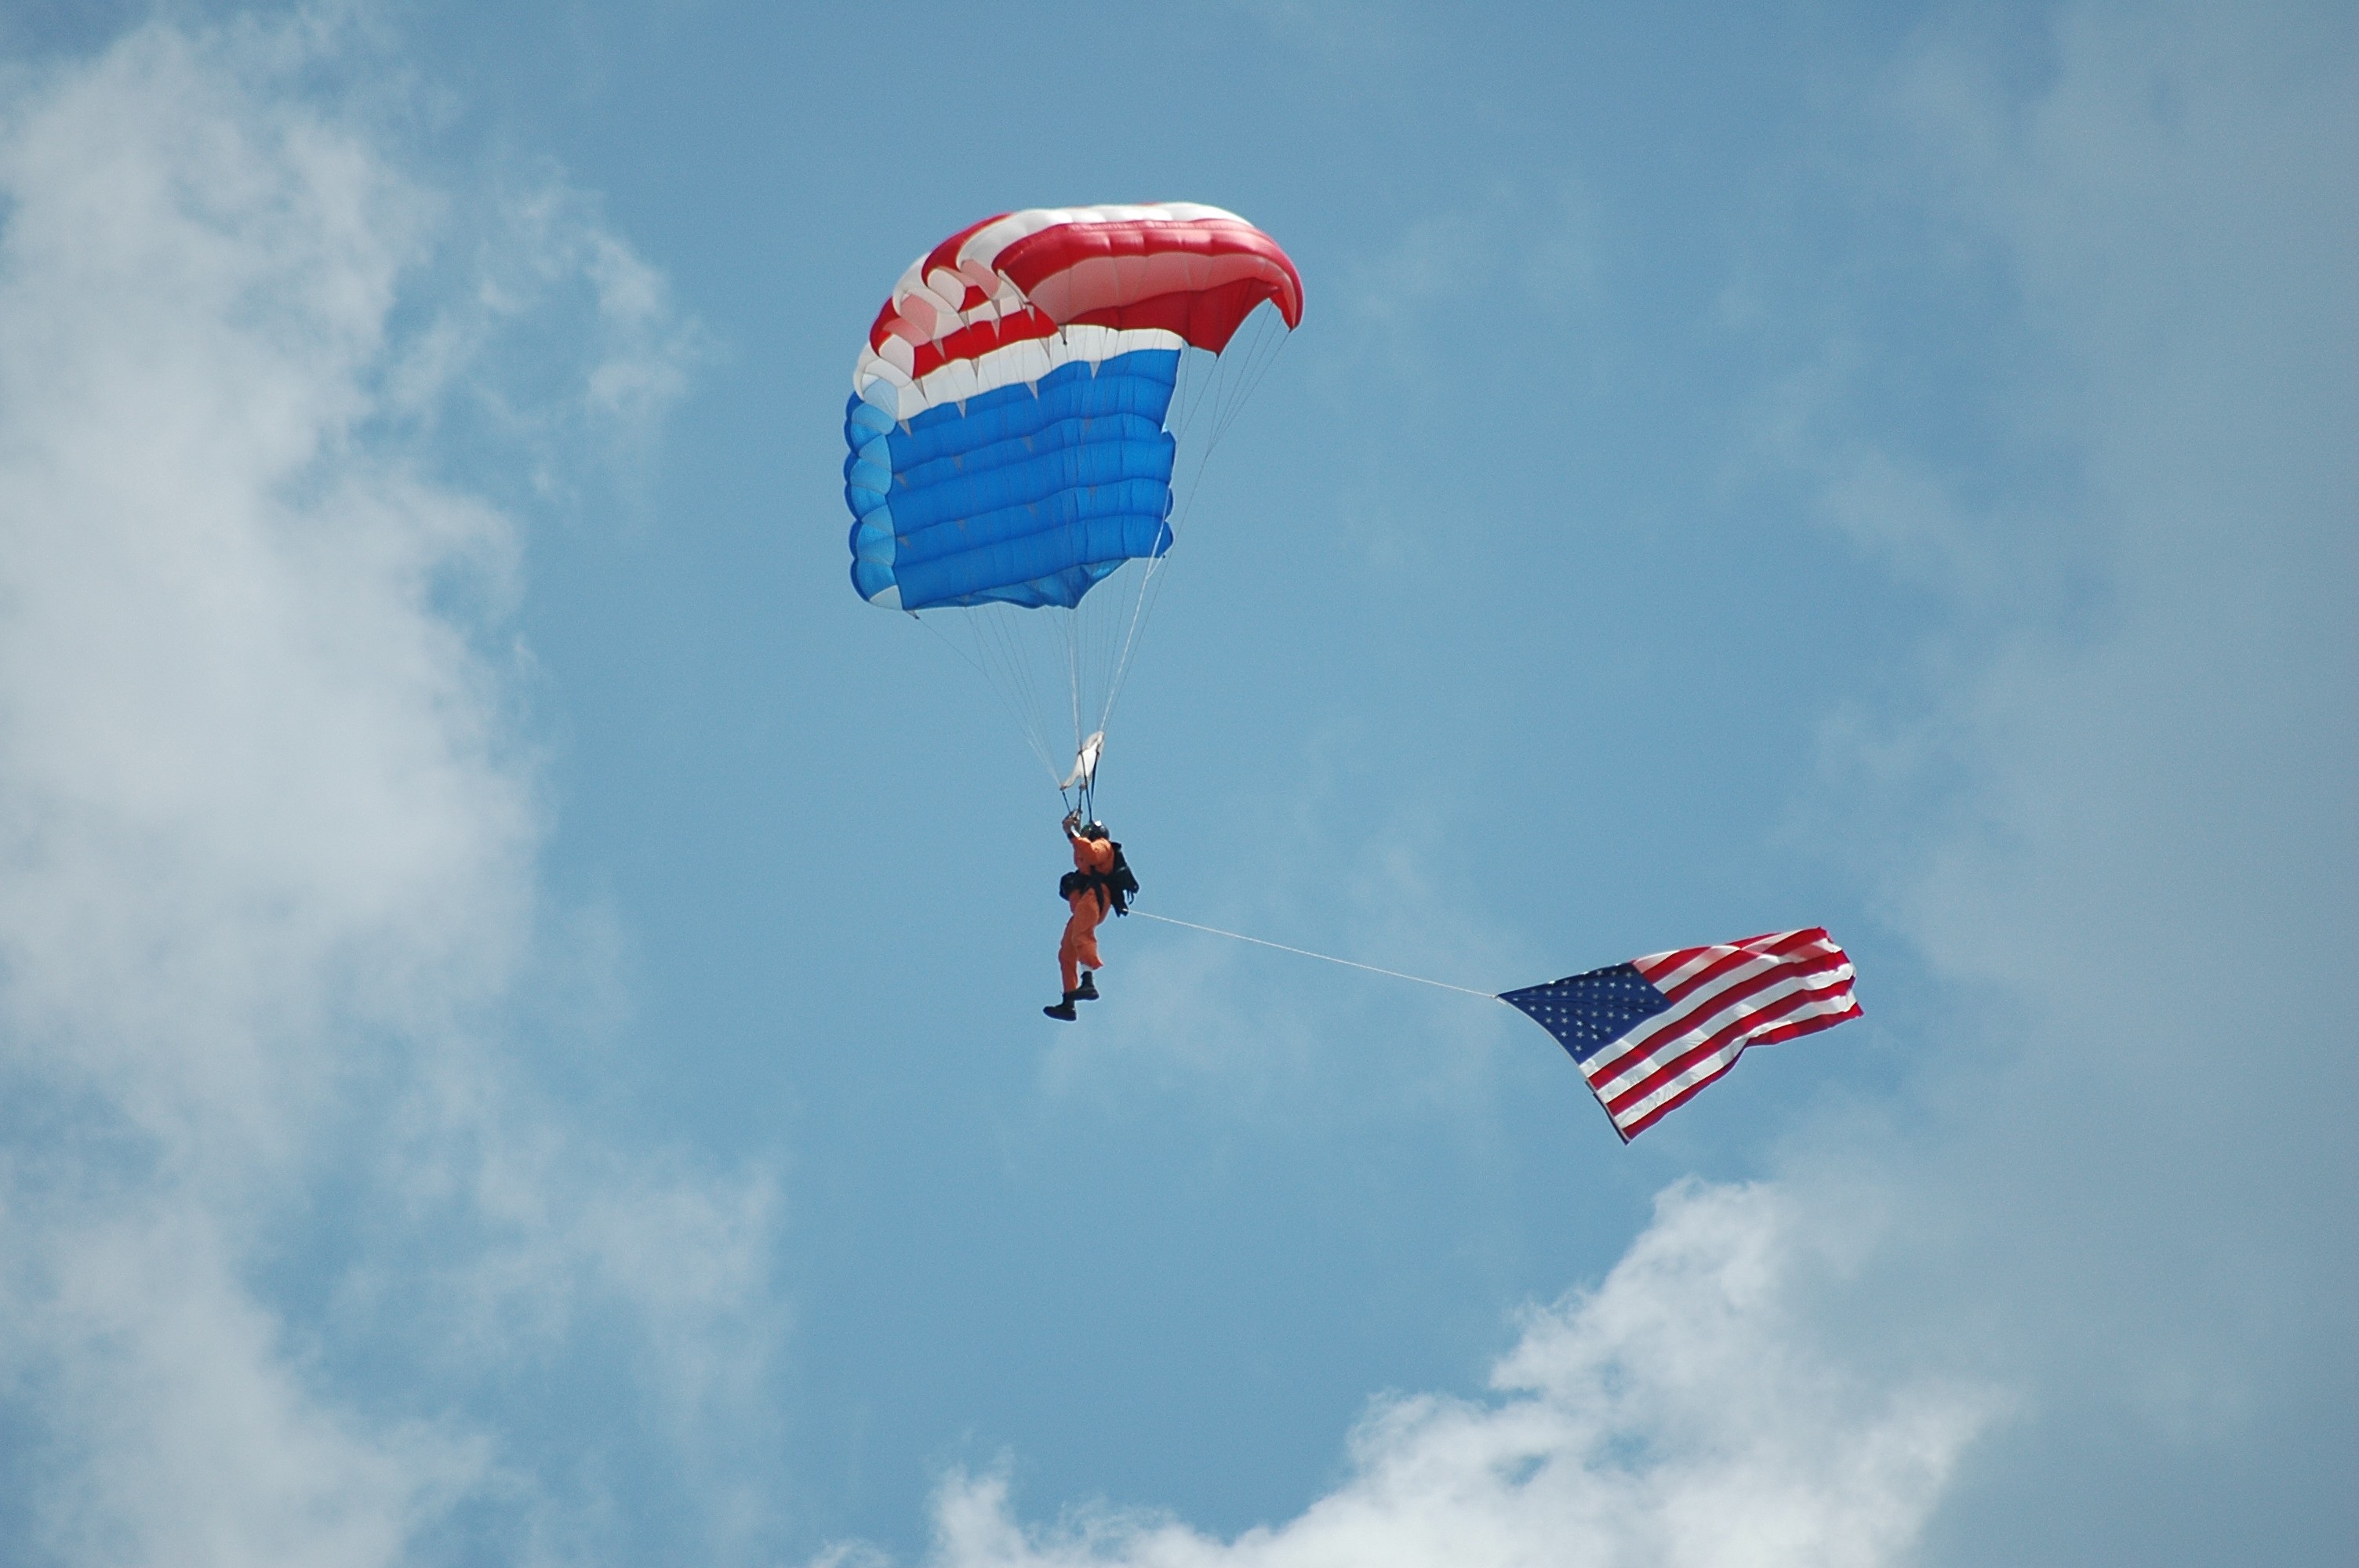
people, sky, sport, fall, adventure, wind, jump, recreation, high, red, flight, flag, action, blue, freedom, colorful, extreme, extreme sport, thrill, aerial, toy, parachute, jumper, activity, sports equipment, falling, glider, skydiving, sports, gliding, danger, active, hobby, parachuting, air sports, parachutist, skydiver, freefall, atmosphere of earth, windsports